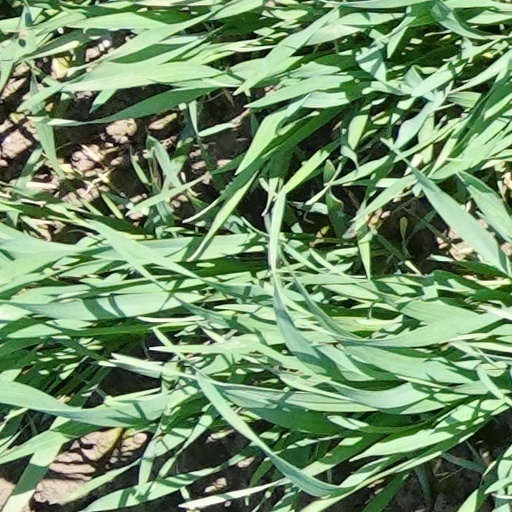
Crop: wheat